Carlisle Indian Industrial School

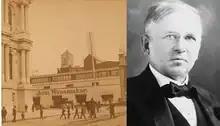
Wanamaker Store, Philadelphia. John Wanamaker told the assembled Carlisle School that he employed as many as one thousand people in his establishment and never promoted anyone as rapidly as Luther Standing Bear. Later, as United States Postmaster General, Wanamaker established a Post Office in Kyle, South Dakota at Luther's request.

Between 1899 and 1904, Carlisle issued thirty to forty-five degrees a year. In 1905, a survey of 296 Carlisle graduates showed that 124 had entered government service (often with reservation agencies), and 47 were employed off the reservations.